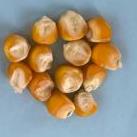
Maize quality: Good